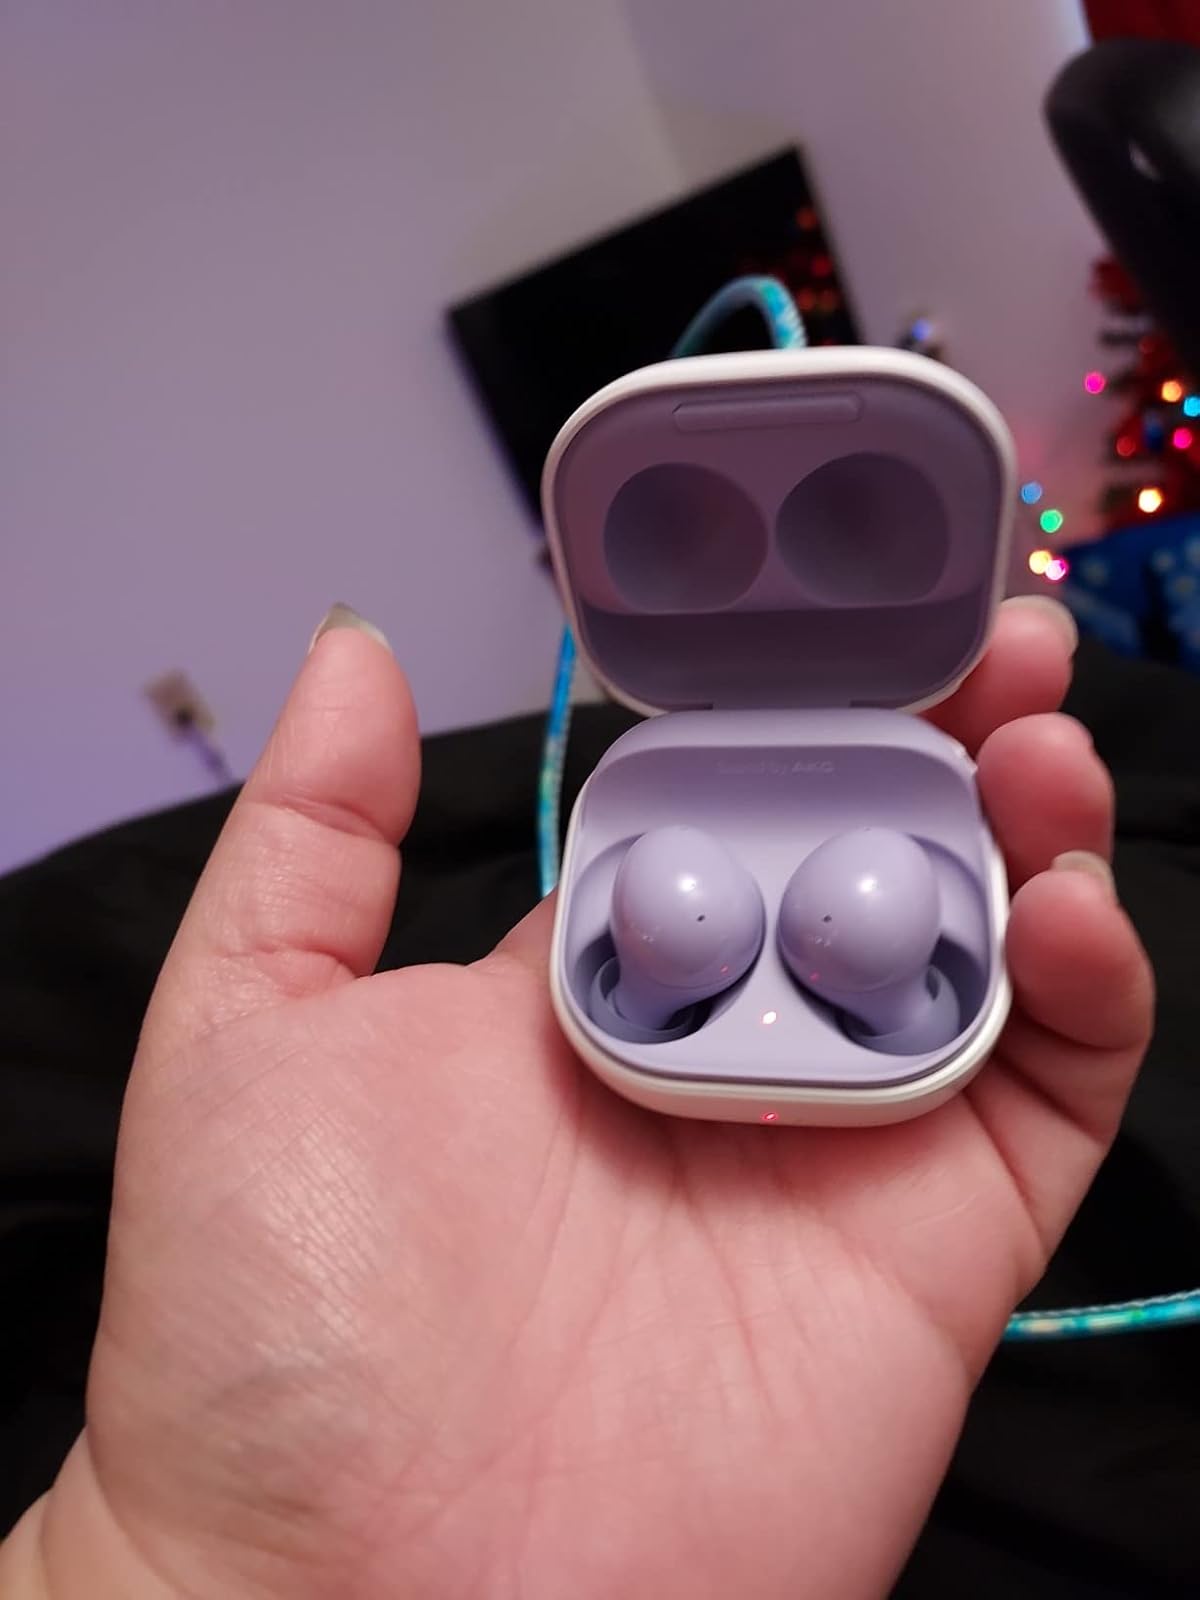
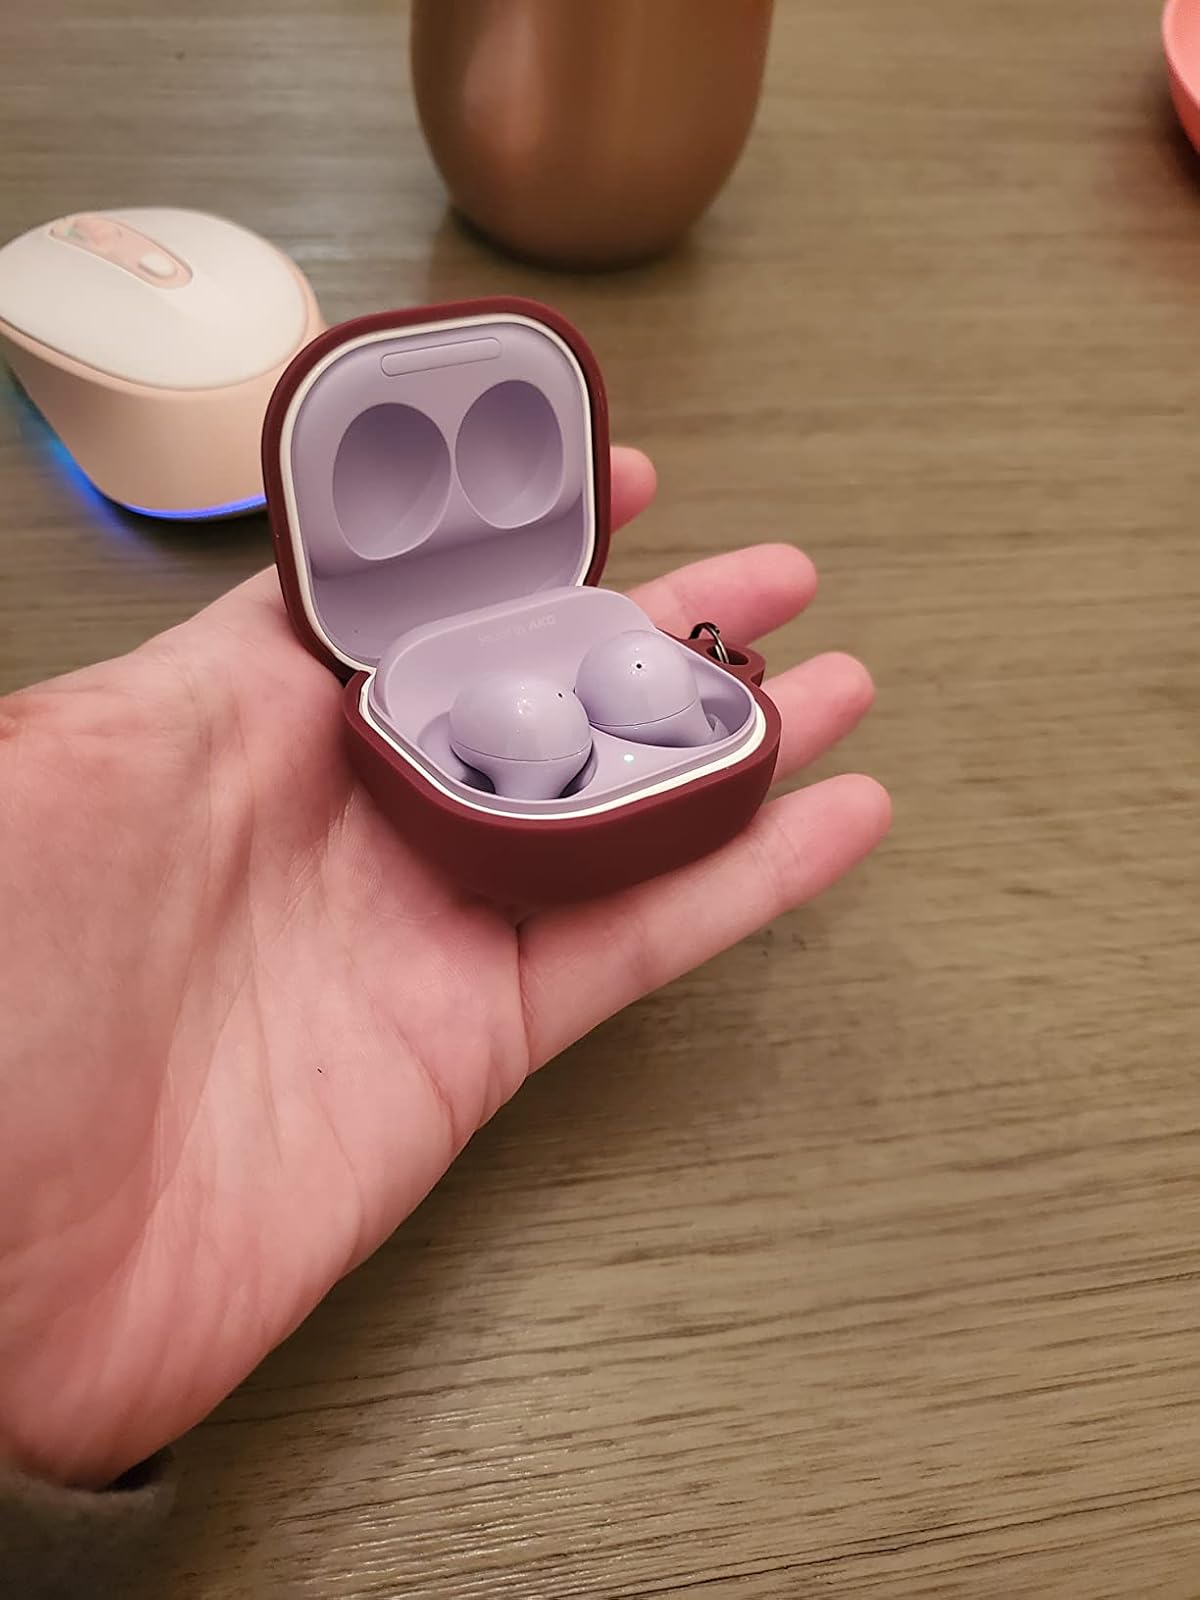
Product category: earbuds
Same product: yes